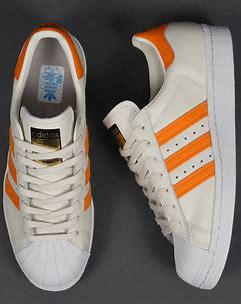
Brand: Adidas
Model: Superstar 80S